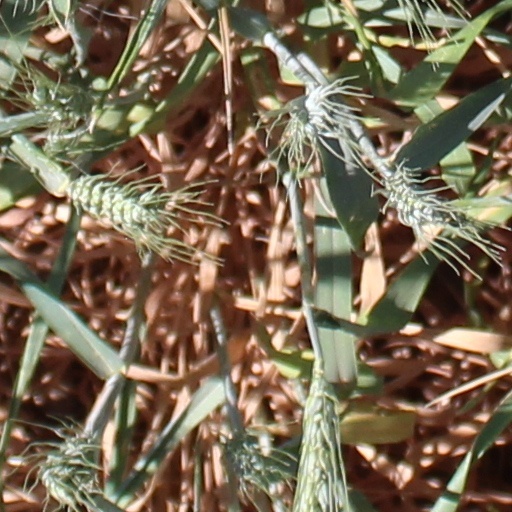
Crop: wheat